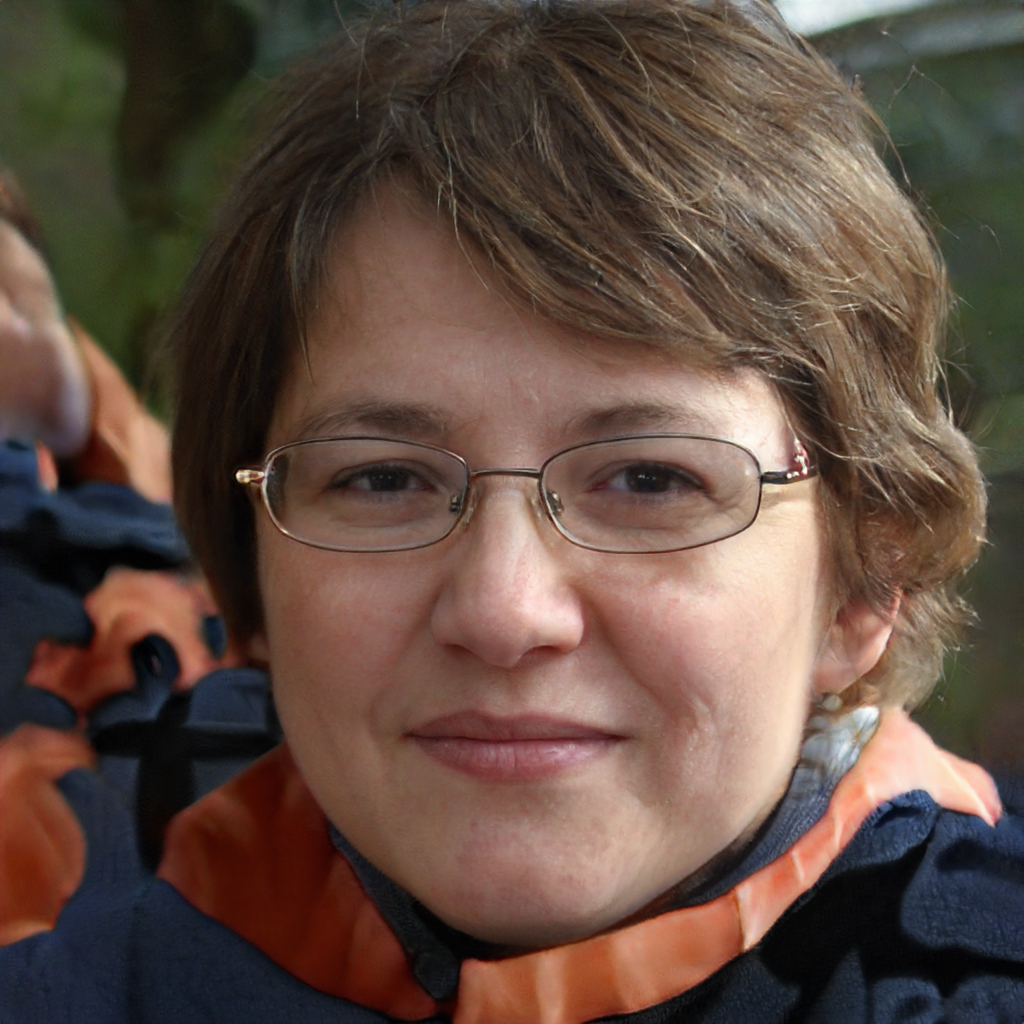
Gender: Female